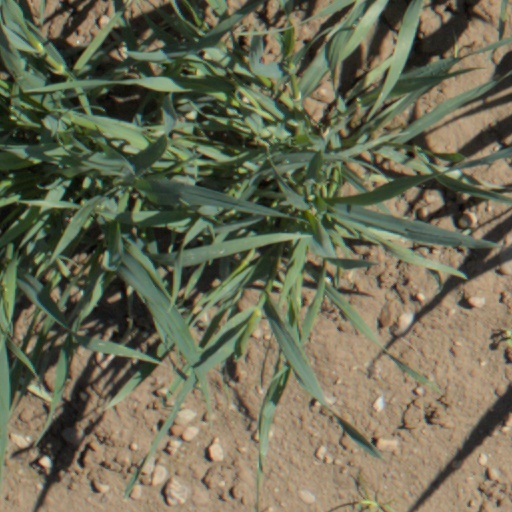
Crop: wheat